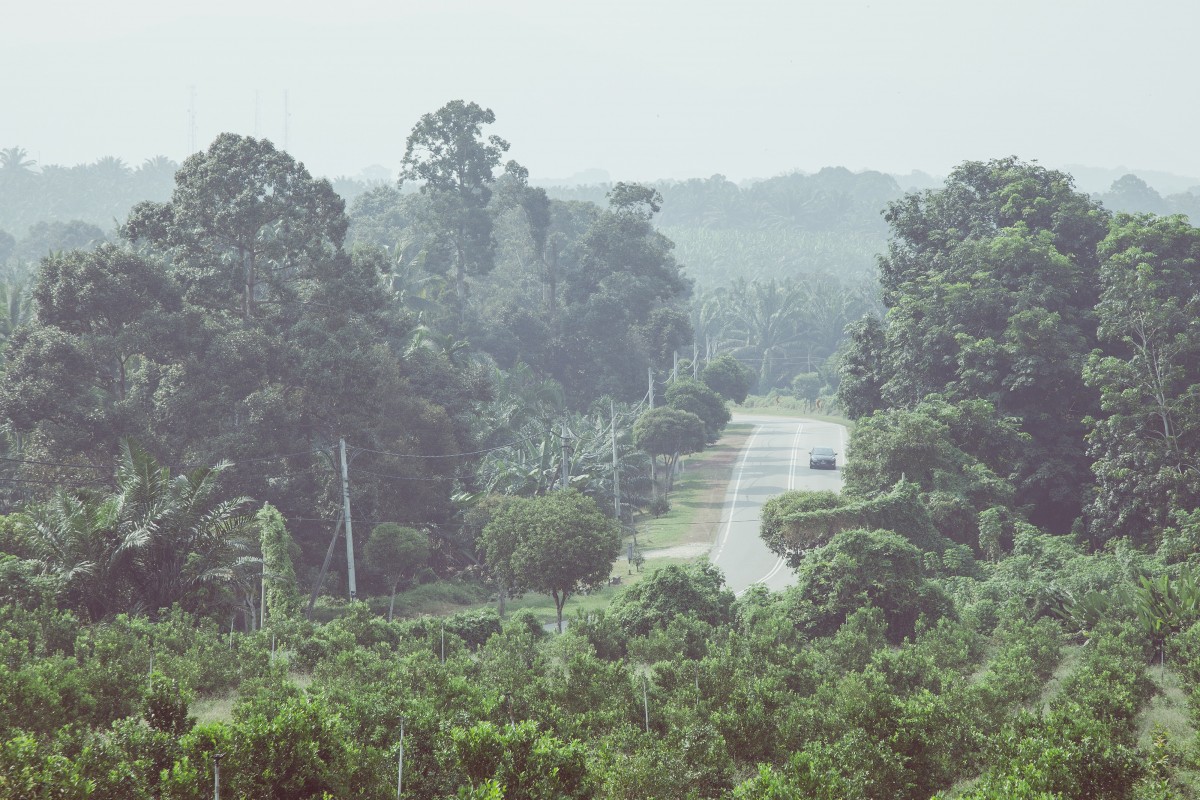
Tags: forest, mountain, jungle, vegetation, rainforest, plateau, habitat, ecosystem, rural area, hill station, natural environment, atmospheric phenomenon